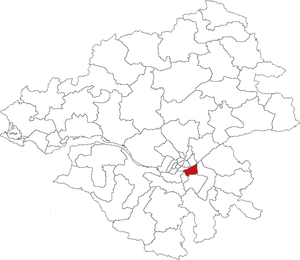
Localisation du canton de Nantes-10 sur la carte de la Loire-Atlantique (France)
Le canton de Nantes-10 est une ancienne circonscription électorale française, située dans le département de la Loire-Atlantique.